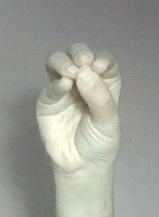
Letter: ha